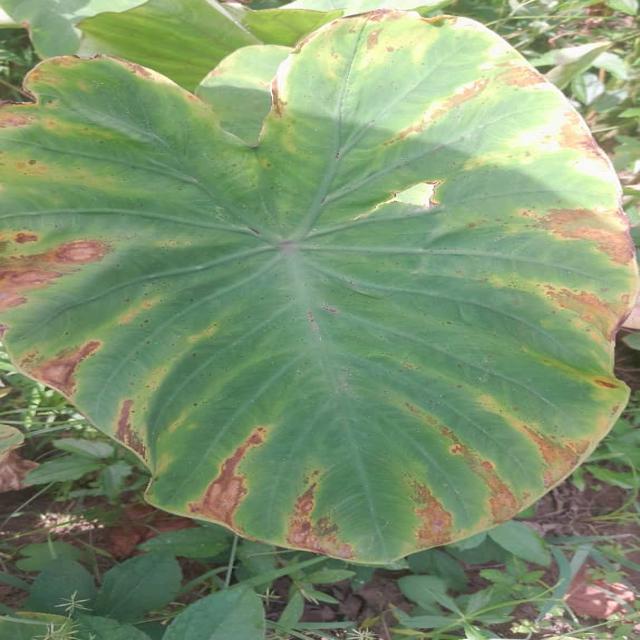
Label: Mid_Blight